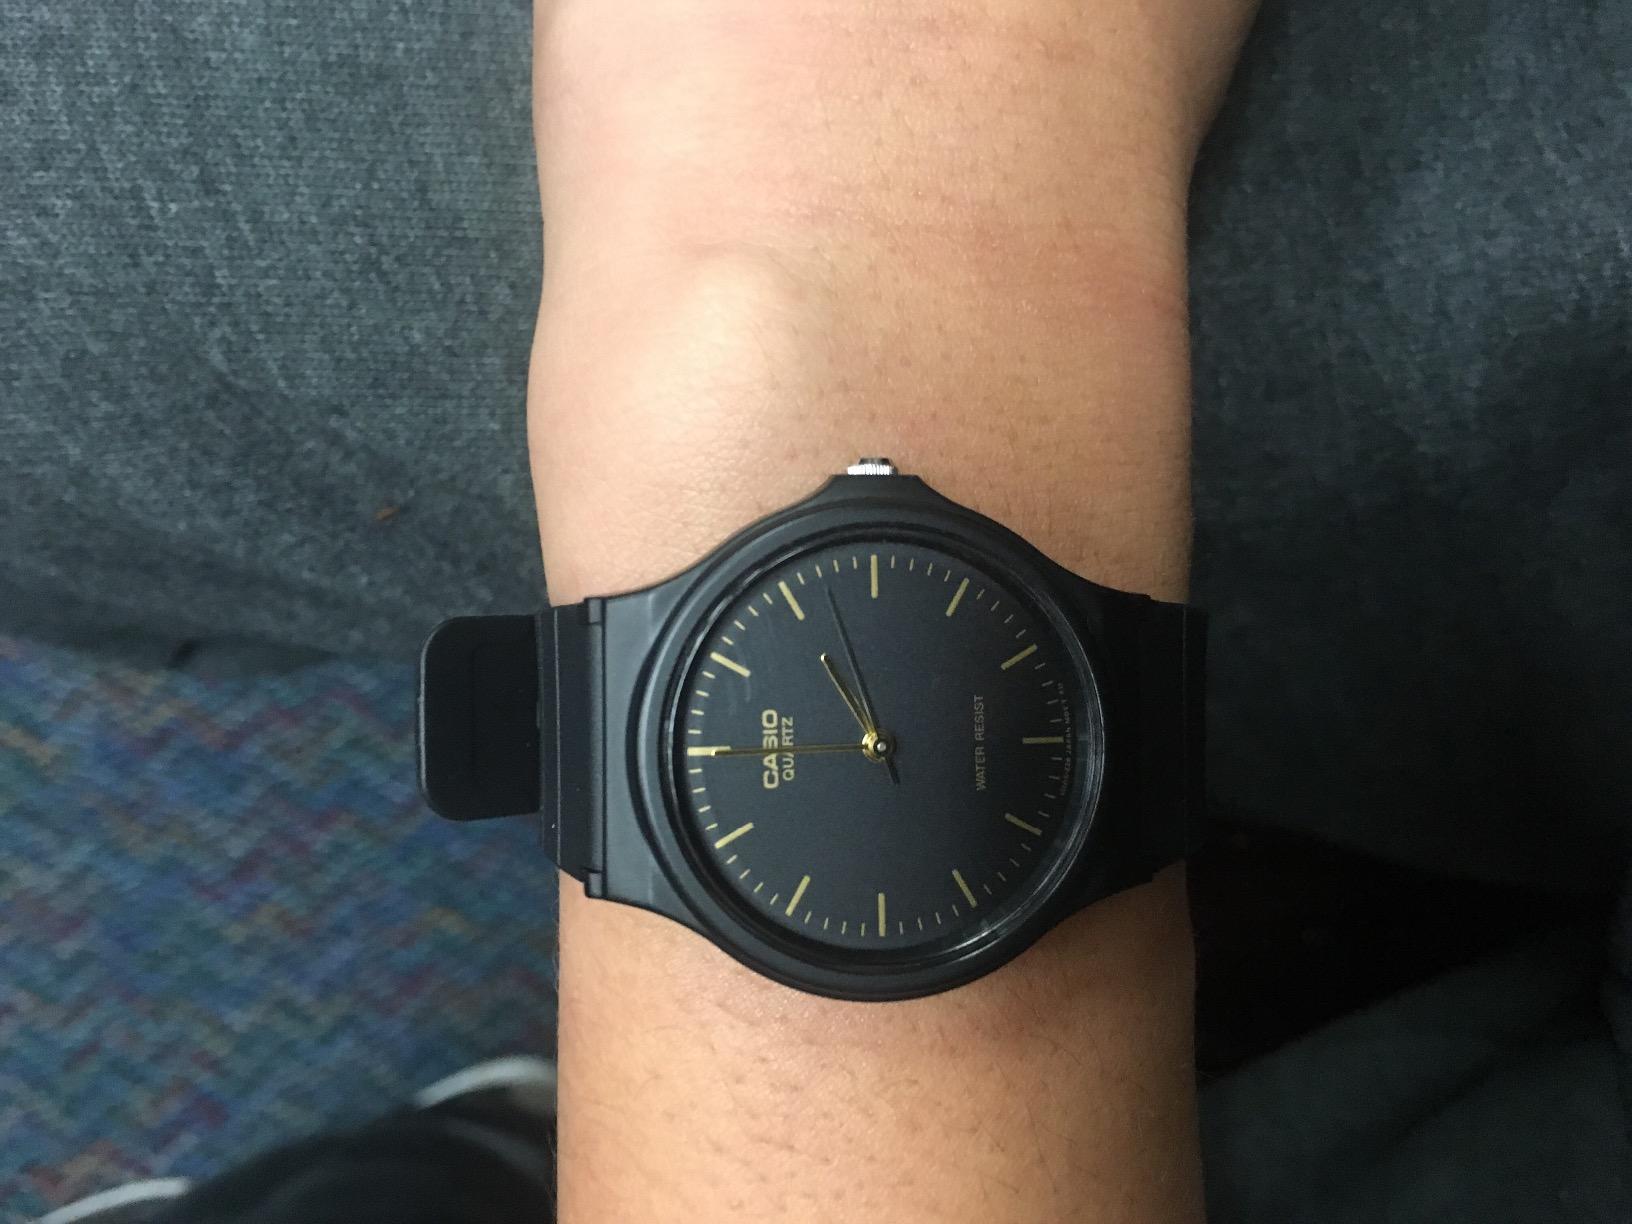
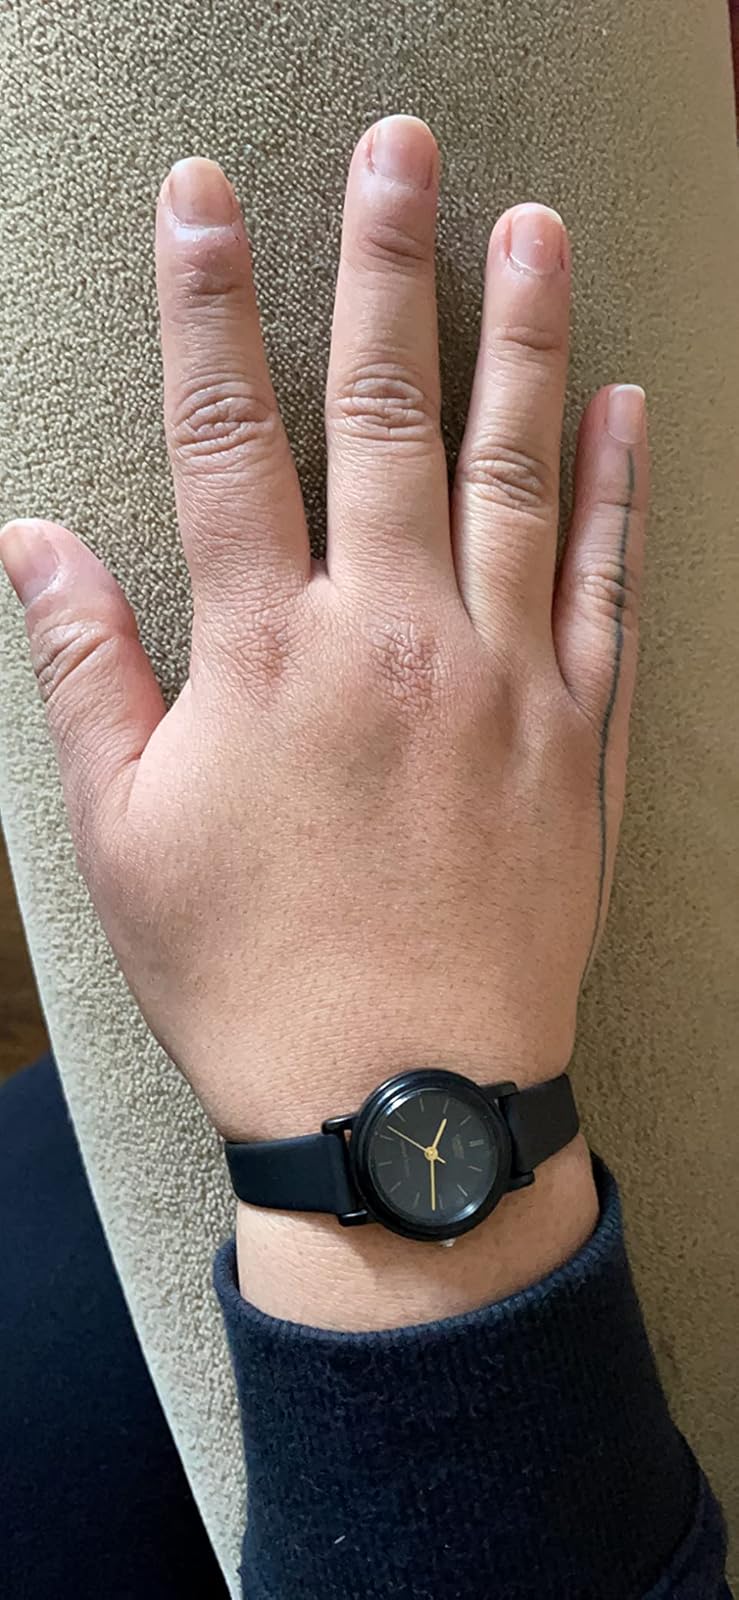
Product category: accessories_watch
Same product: no